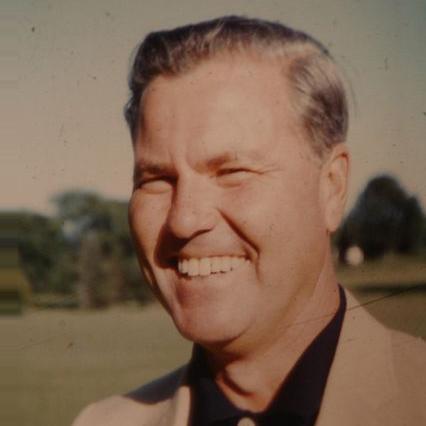
Age: 43